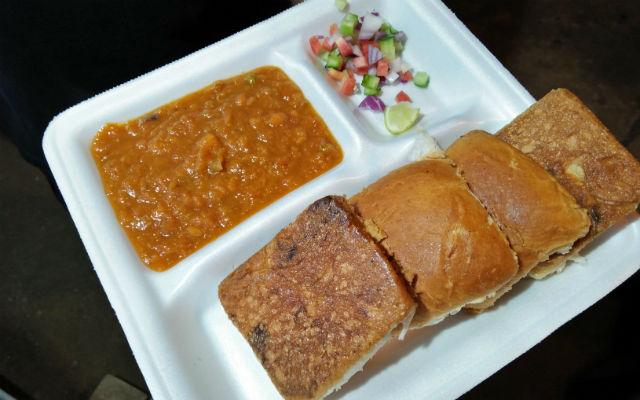
Dish: pav_bhaji